List of villages in Lviv Oblast

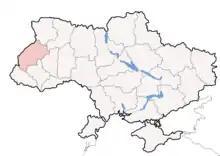
Location of Lviv Oblast in Ukraine.

The following is a list of villages in Lviv Oblast in Ukraine.